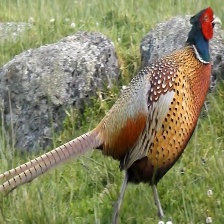
Species: RING-NECKED PHEASANT
Scientific name: PHASIANUS COLCHICUS